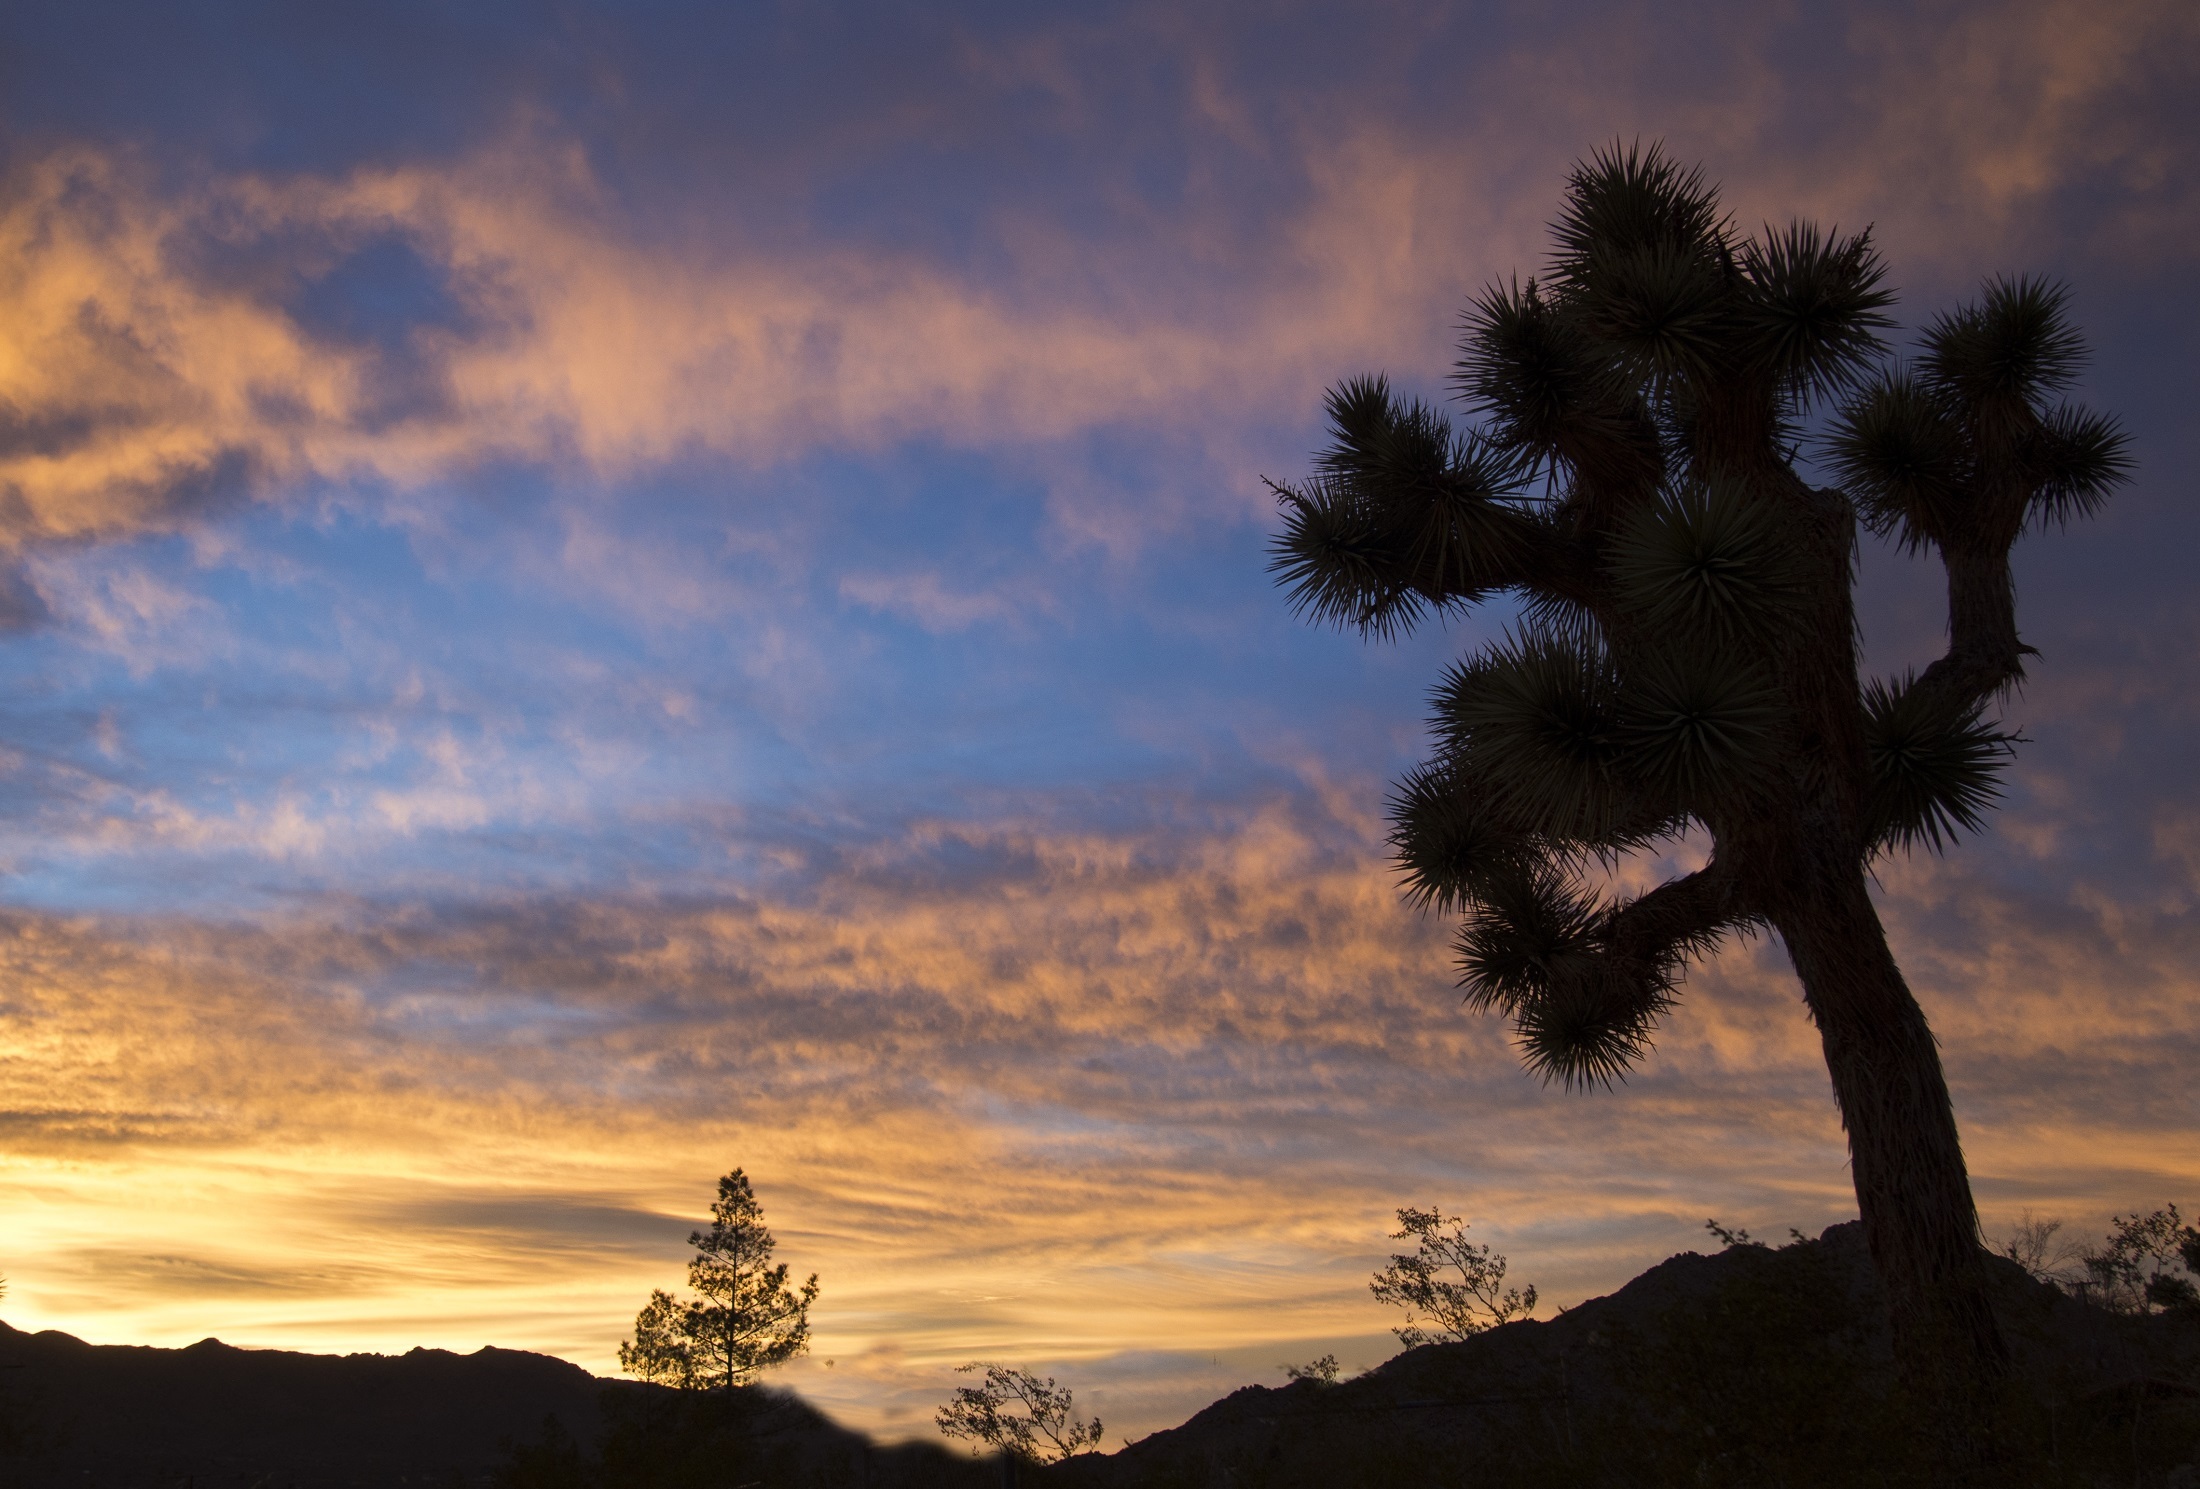
landscape, tree, nature, horizon, wilderness, cloud, plant, sky, sunrise, sunset, sunlight, morning, desert, dawn, dusk, evening, twilight, scenic, usa, colorful, national park, california, savanna, west, clouds, mountains, silhouettes, joshua tree, woody plant, arecales